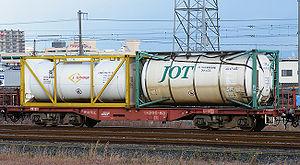
Le wagon plat est le type le plus simple de wagon de marchandises.
Le Koki 200 est un type de wagon plat exploité par Japan Freight Railway Company, conçu pour transporter deux conteneurs-citernes de 20 pieds ou un conteneur de 40 pieds. Les premières wagons de ce type ont été livrés en 1999, et ont une capacité de 48 tonnes avec une longueur totale de 15m.Les Koki 200 peuvent transporter deux conteneurs de 24 tonnes chacun ou un seul conteneur pouvant aller jusqu'à 30,48 tonnes. Ils sont incapables de charger les conteneurs de 12 pieds japonais. Toutes les voitures de la série sont peints en rouge avec des bogies gris.